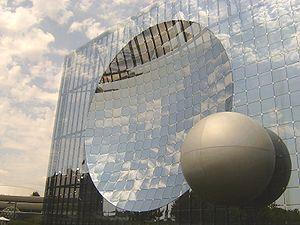
En mathématiques, les mots « concave » ou « concavité » sont notamment utilisés :